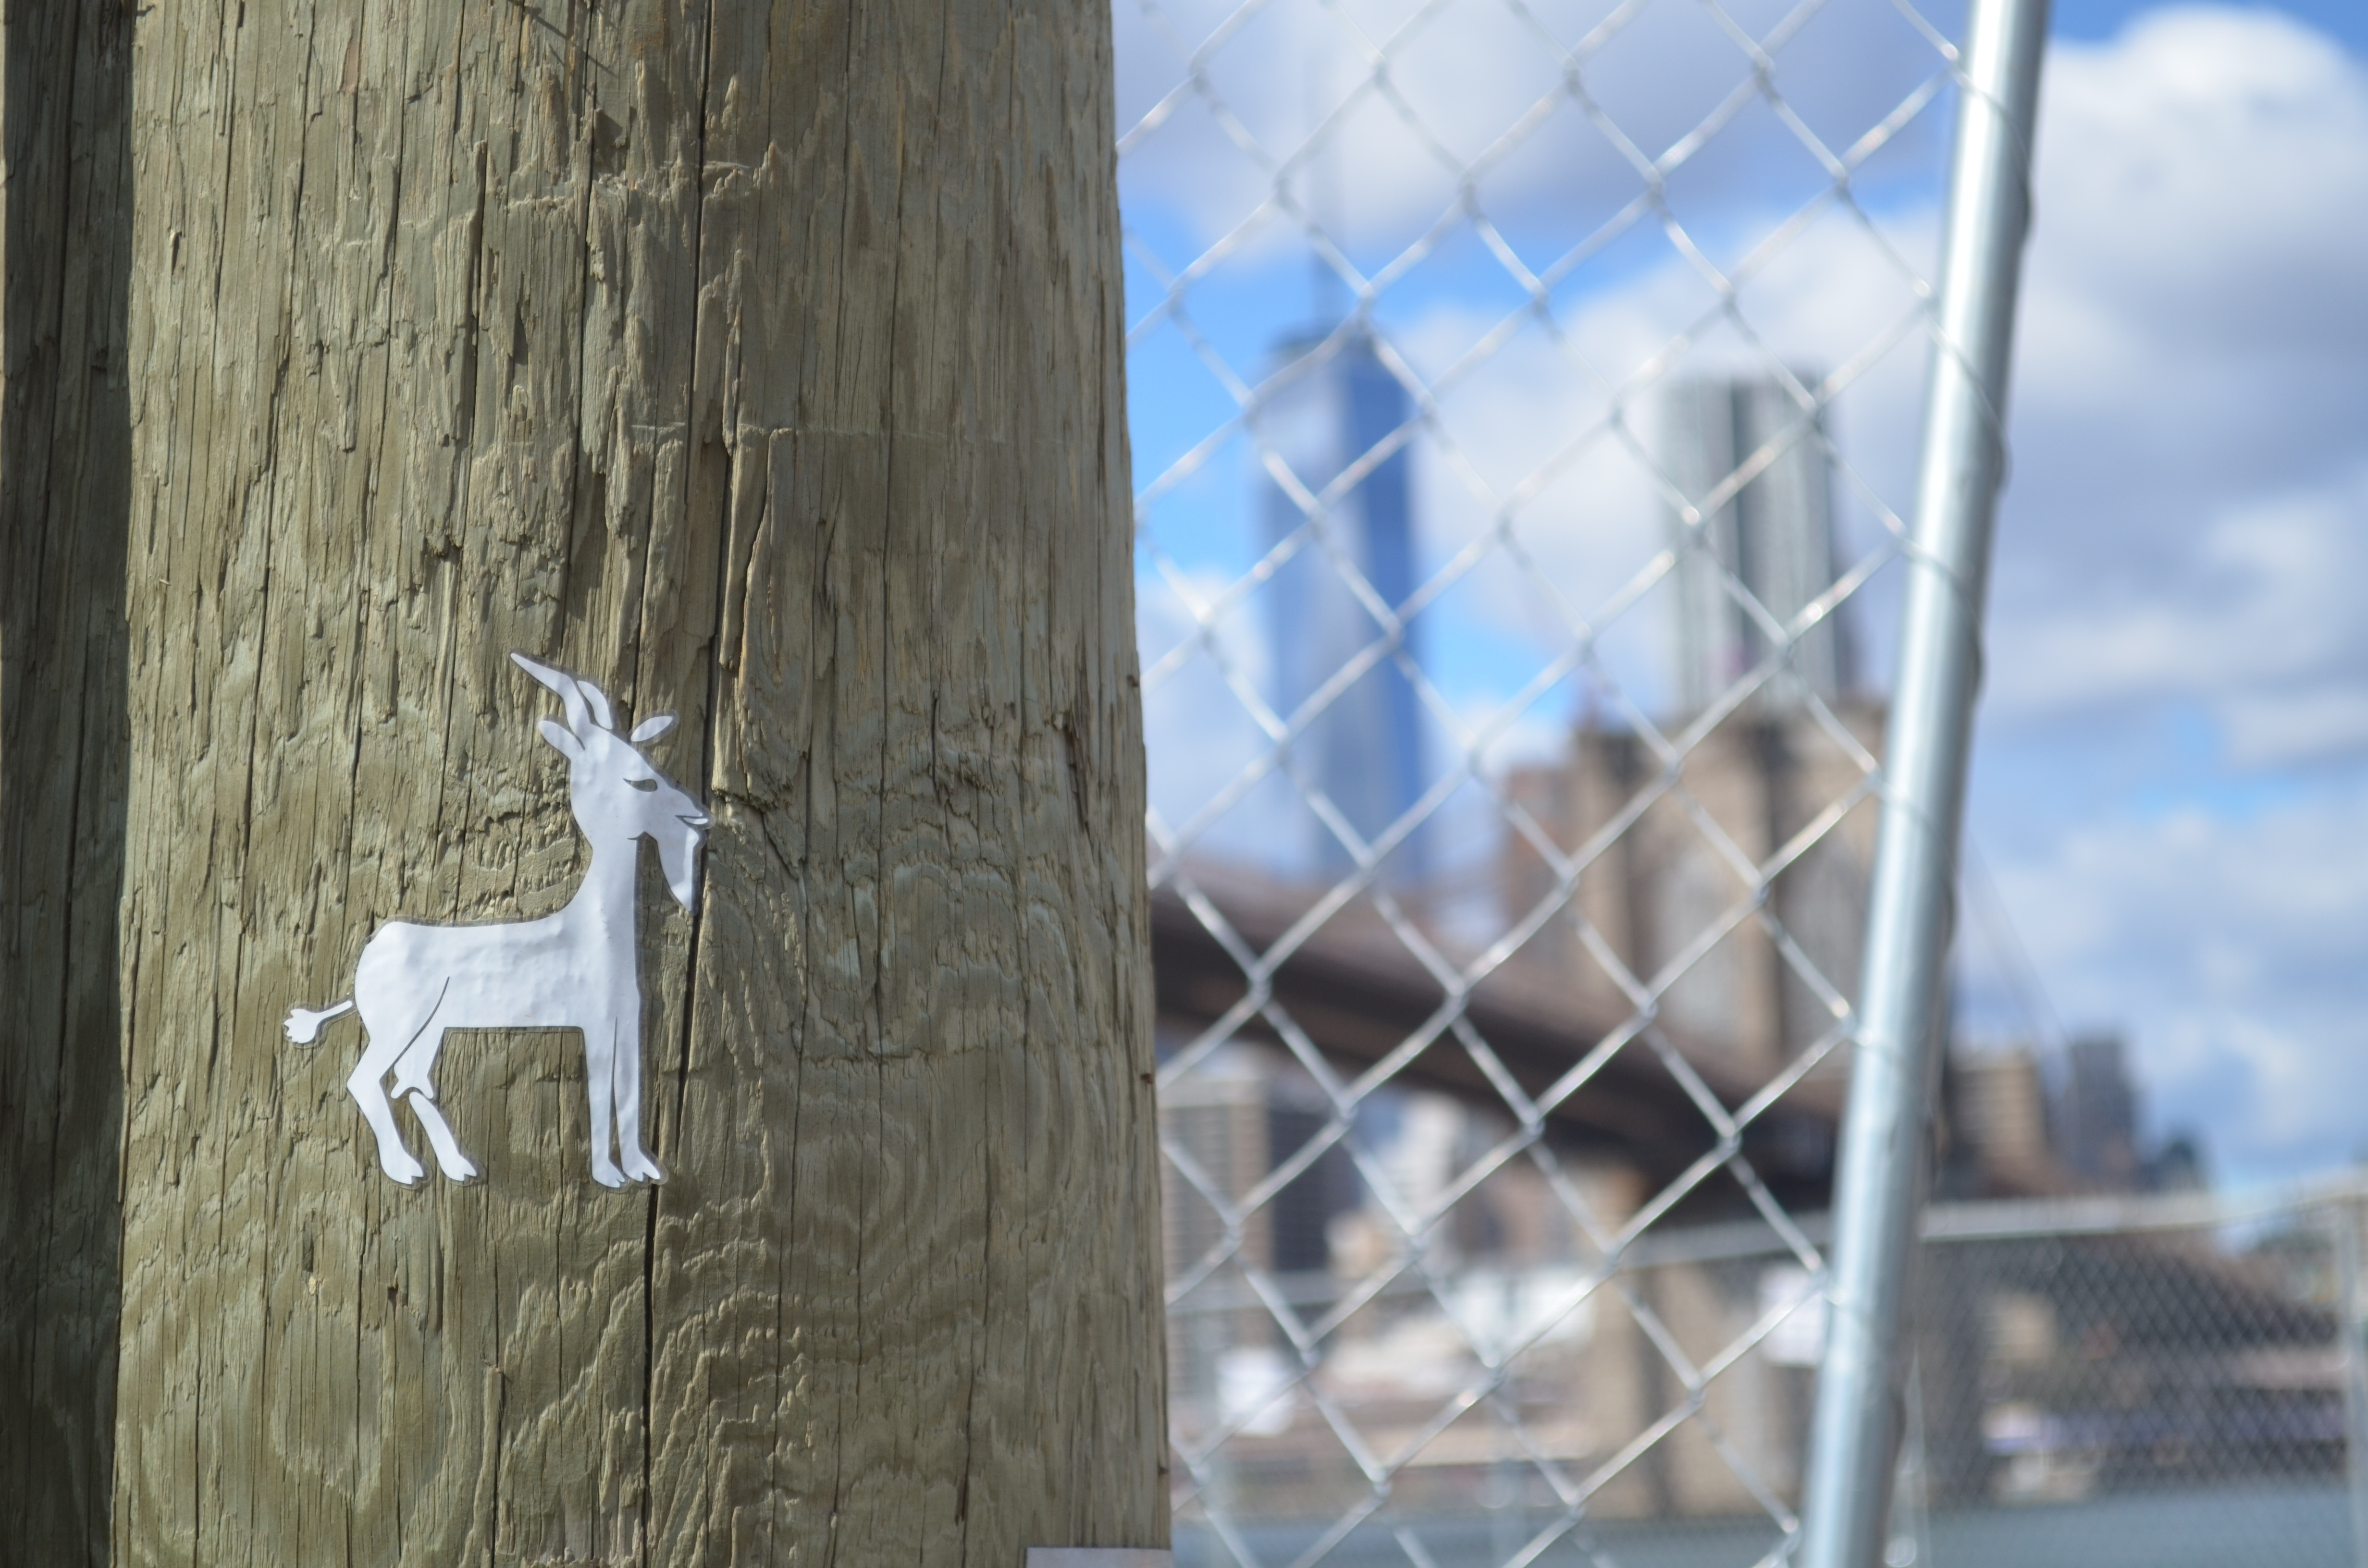
winter, new york, goat, nyc, blue, street art